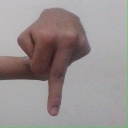
अक्षर: प